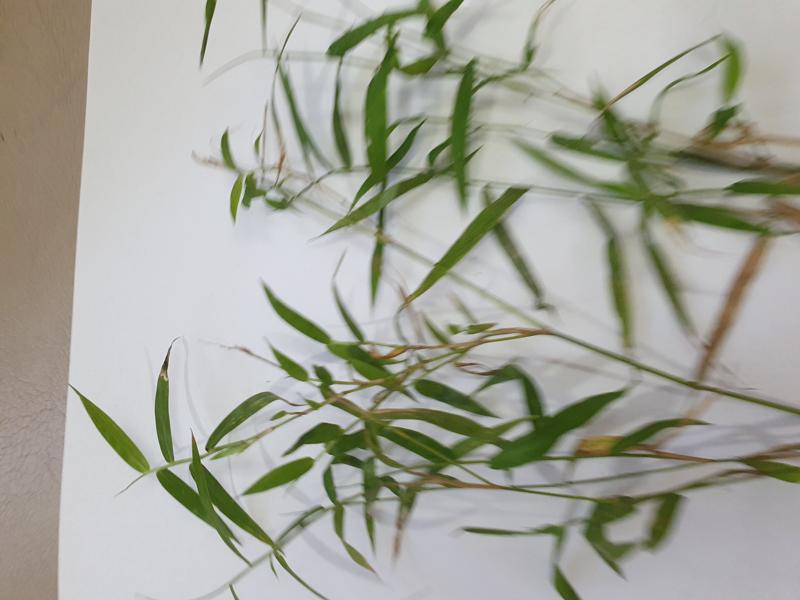
Weed species: Panicum repens